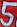
Number: 5